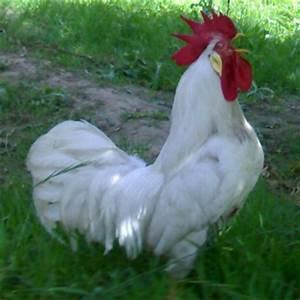
chicken